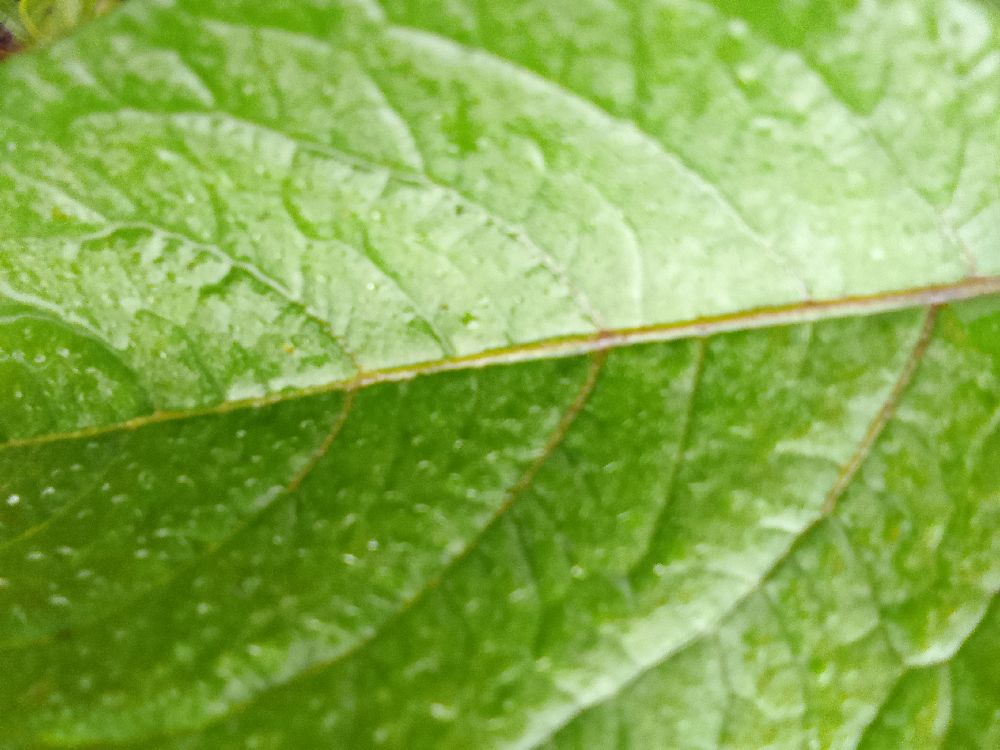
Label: Healthy